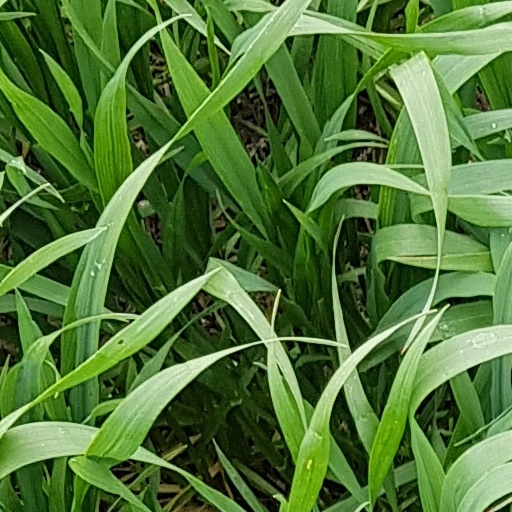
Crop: wheat